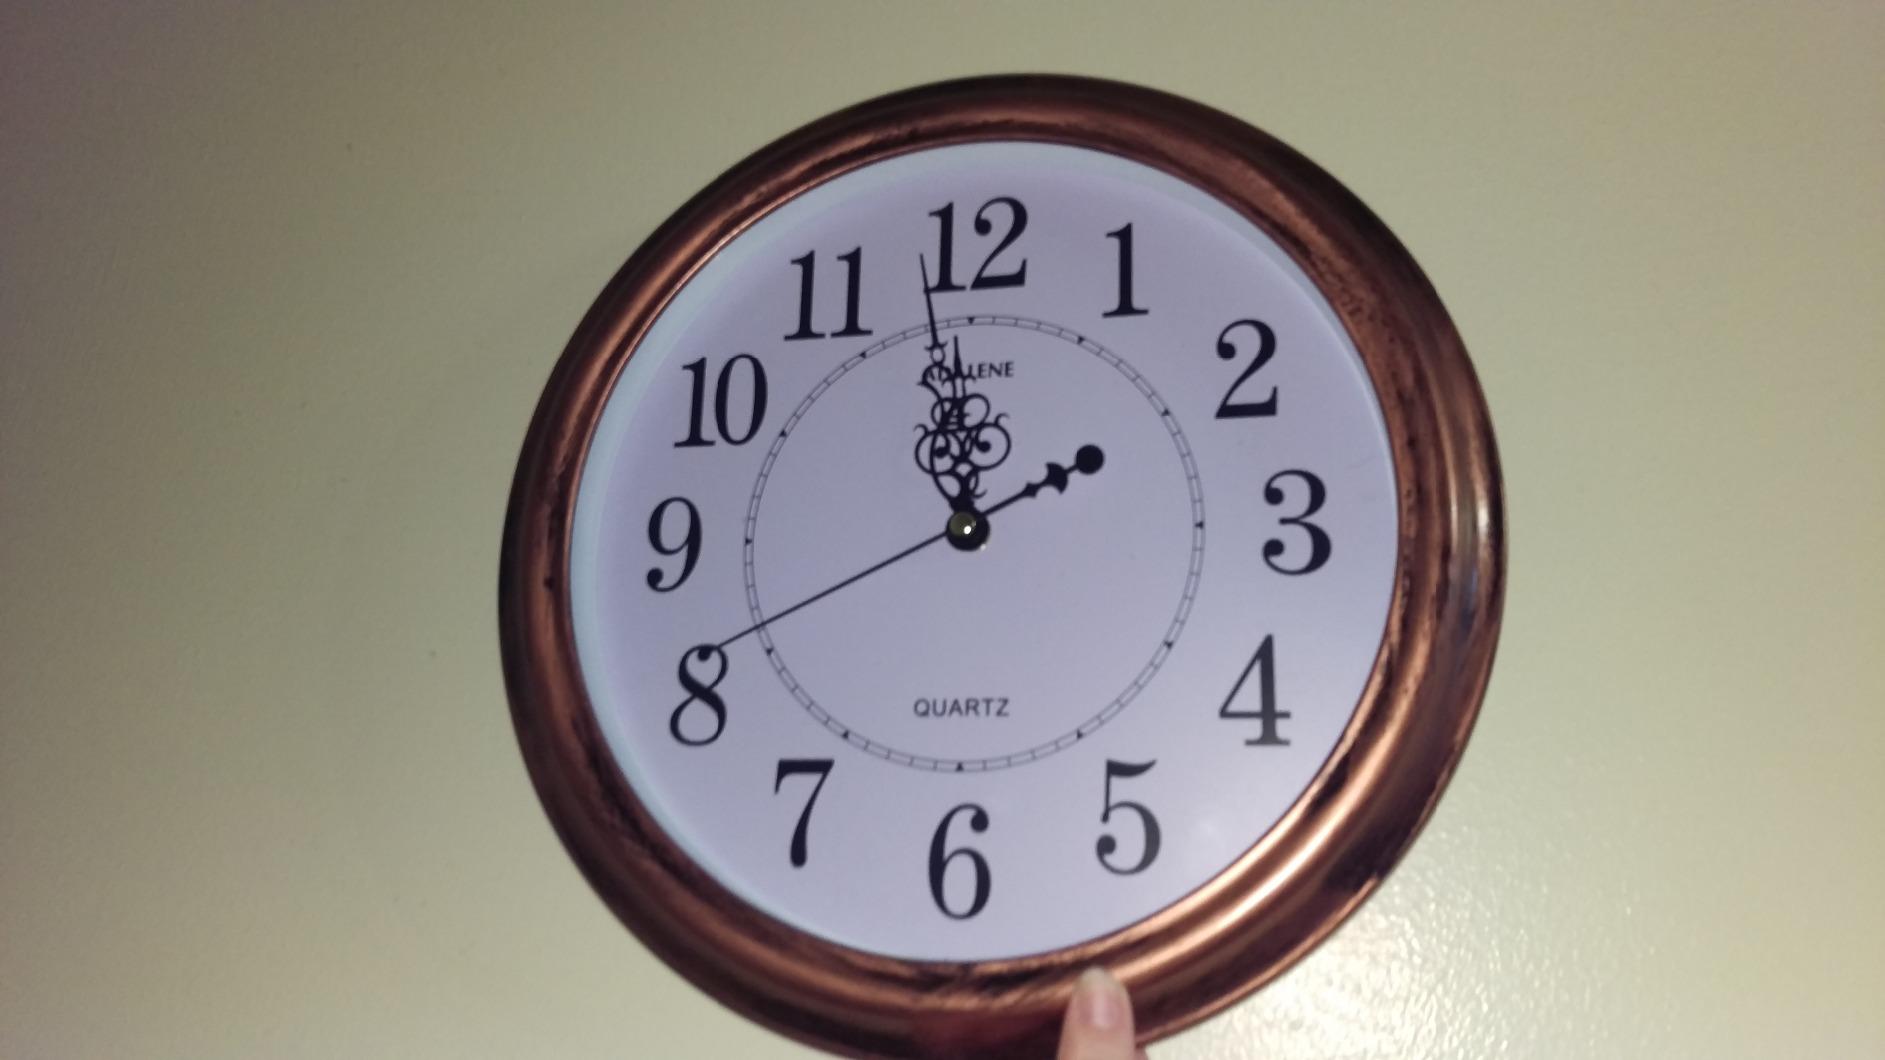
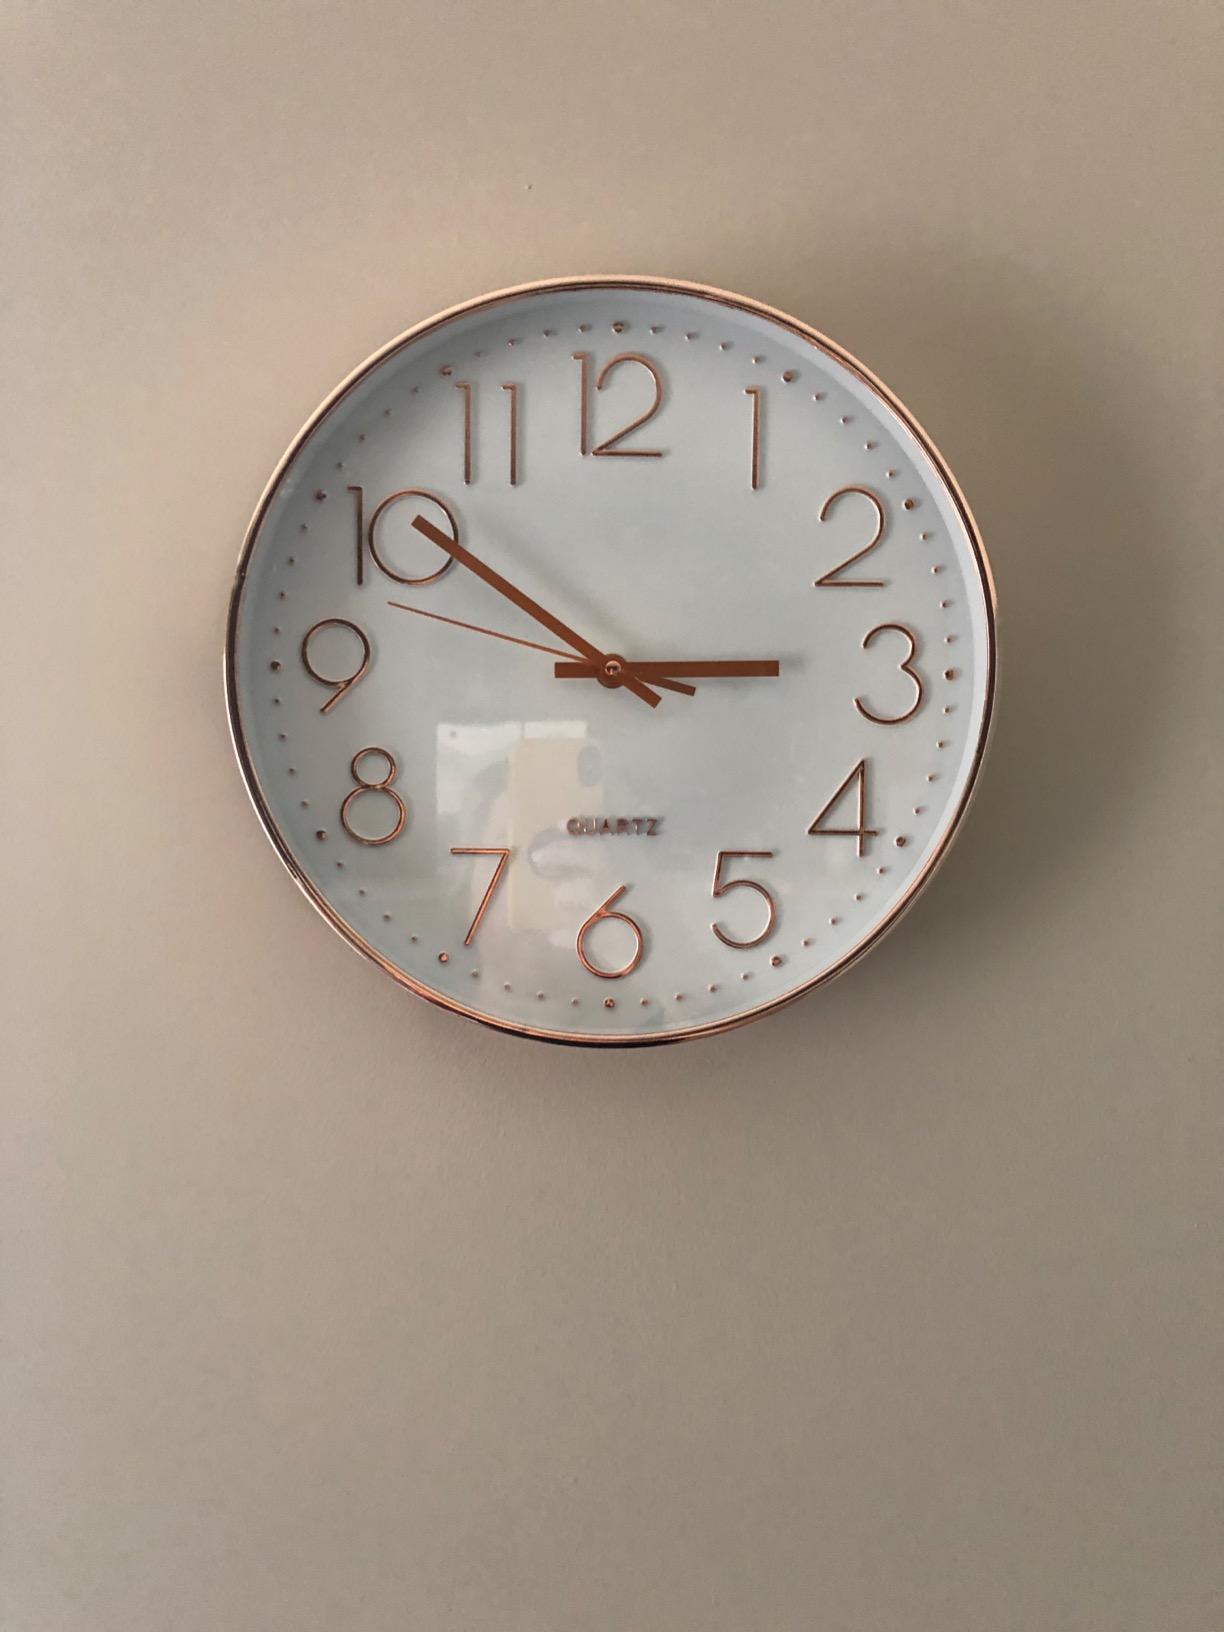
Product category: clock
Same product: no